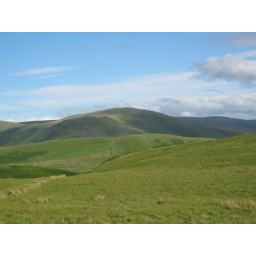
Barely a cloud in the sky